2008 Japanese Grand Prix

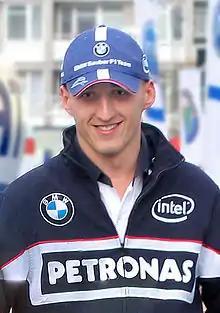
Robert Kubica described his second place as better than his win in Canada earlier in the season.

Massa denied responsibility, and agreed with the stewards' decision: "I think there's little to say: I had already entered the turn and he hit me from behind, spinning me round." The penalty was largely criticized in the media. GrandPrix.com called the penalty "bizarre", saying that Bourdais "could not just disappear". James Allen of ITV said that in light of FIA race director Charlie Whiting's announcement prior to the race, which indicated that cars exiting the pit-lane would have right of way, the penalty was "ridiculous". French sporting newspaper "L'Équipe" criticized the stewards for their intervention, saying that both drivers held their lines and the collision was just a racing incident. Mark Blundell, who drove in Formula One for five years, called for former drivers to be part of the stewards meetings which award penalties: "You can examine pieces of paper, graphs, telemetry, but you don't know what's going on in a driver's brain until you've experienced it." Blundell's suggestion eventually became fact – the 2010 season introduced a system whereby a former Formula One driver acted as a steward during each Grand Prix.